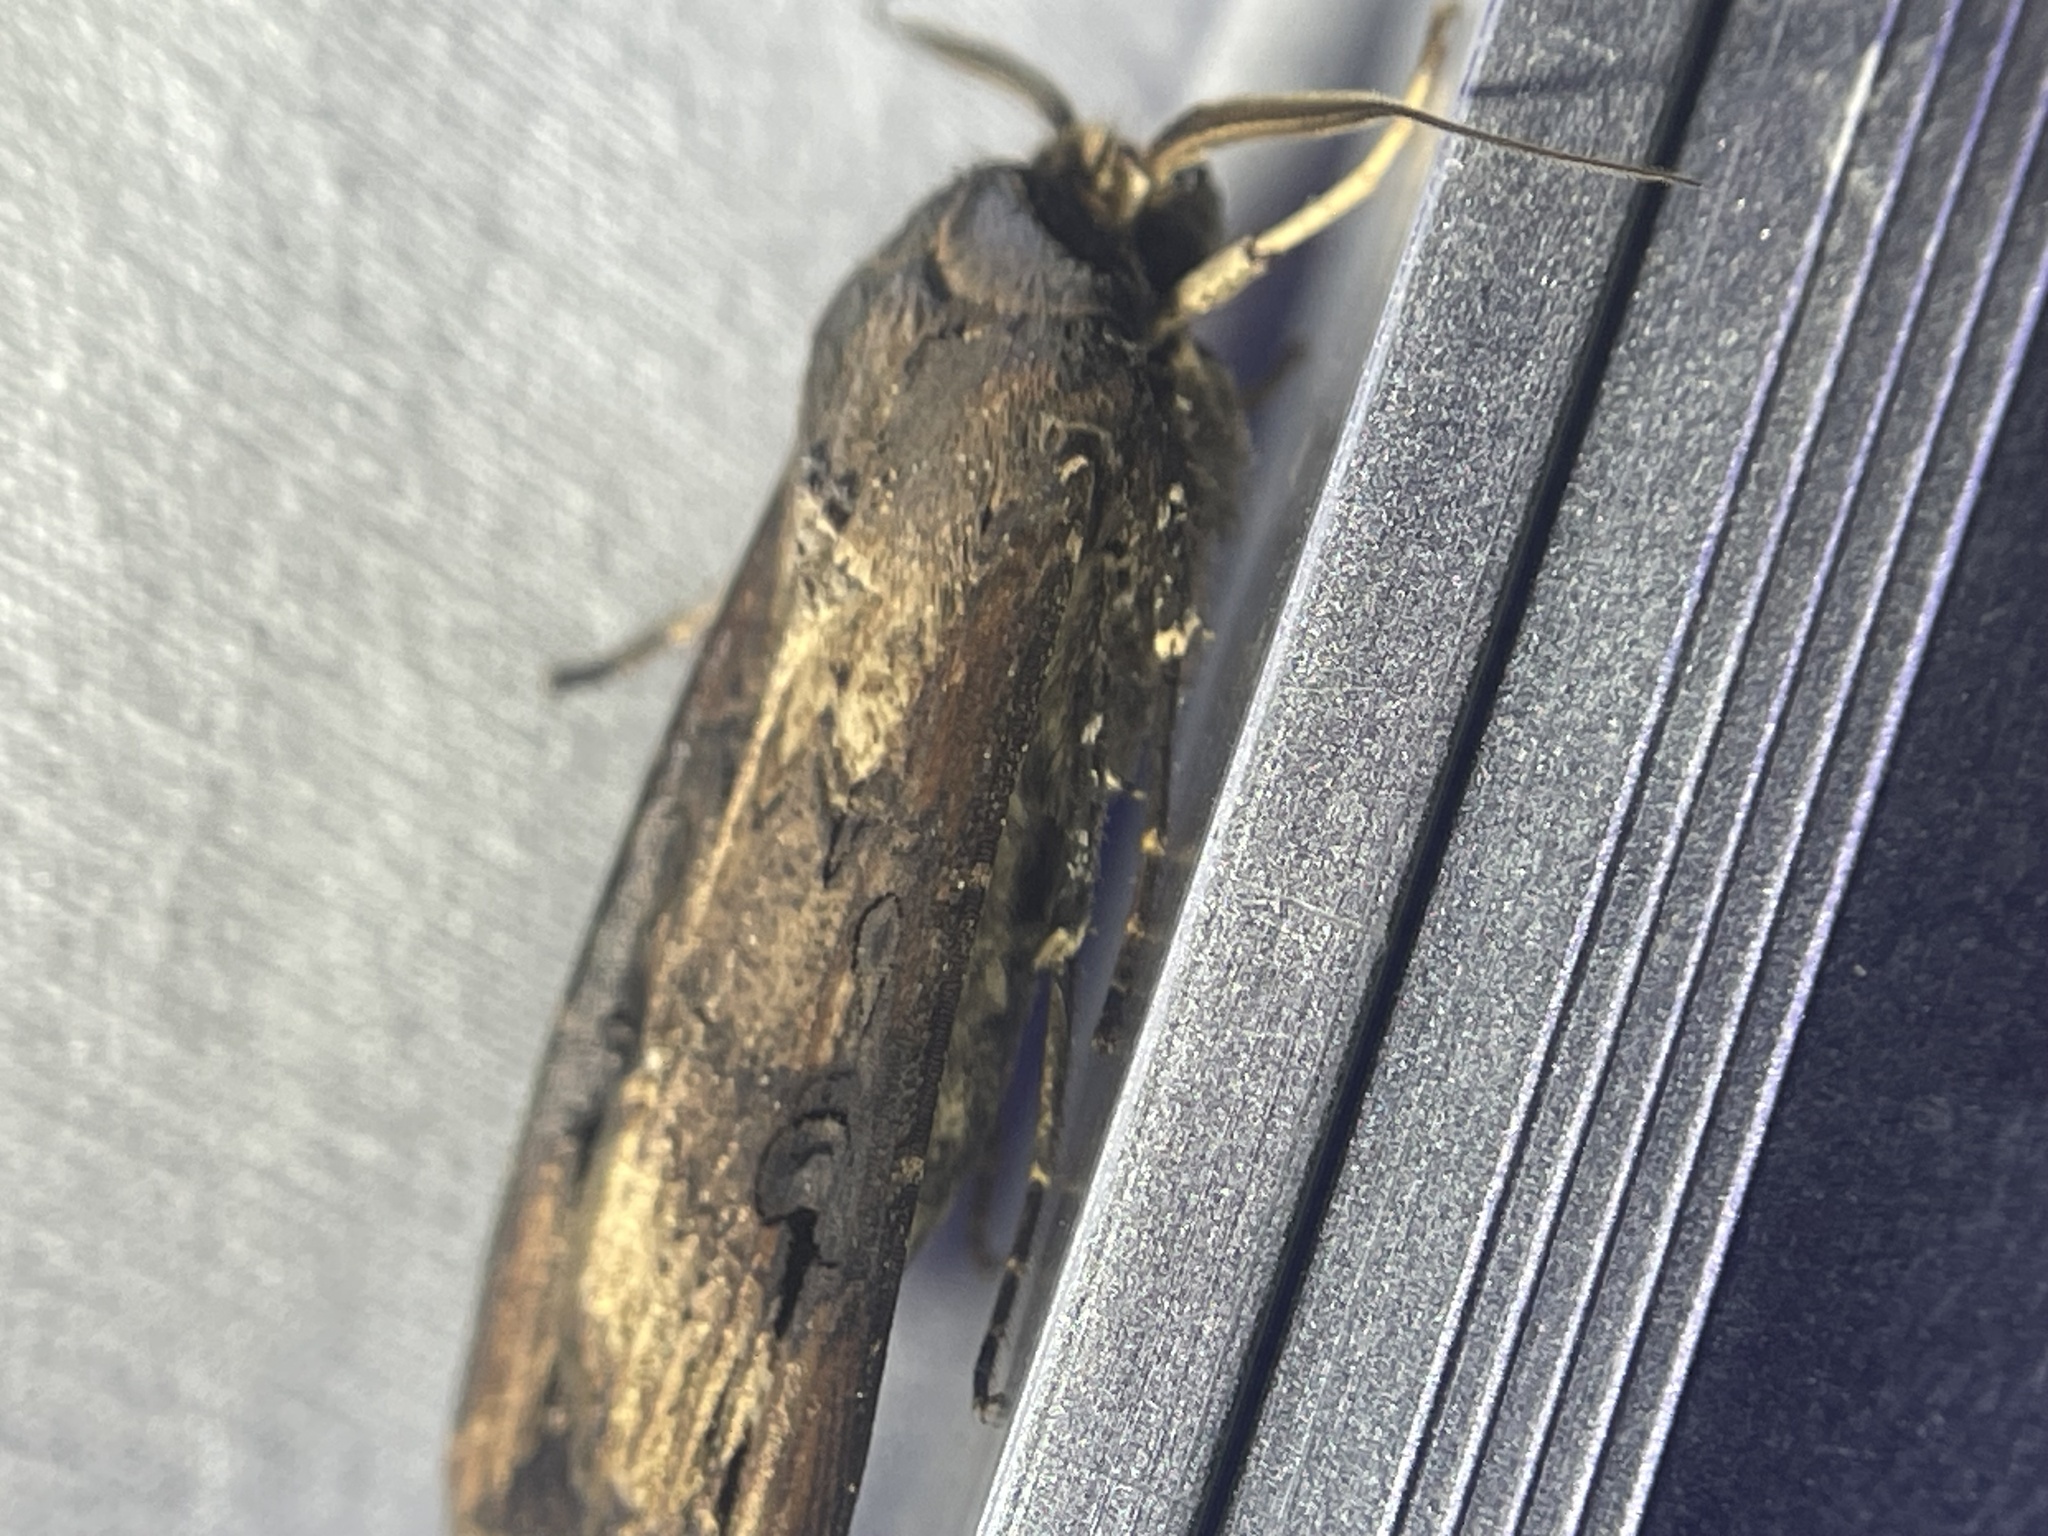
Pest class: cutworms